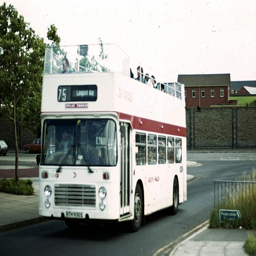
A white double decker bus on street with wall in the background.
A bus is traveling along down a street.
An open top double decker bus driving down a street.
A group of people sit at the top of a open bus.
A white and red double deck bus rolling down the road.